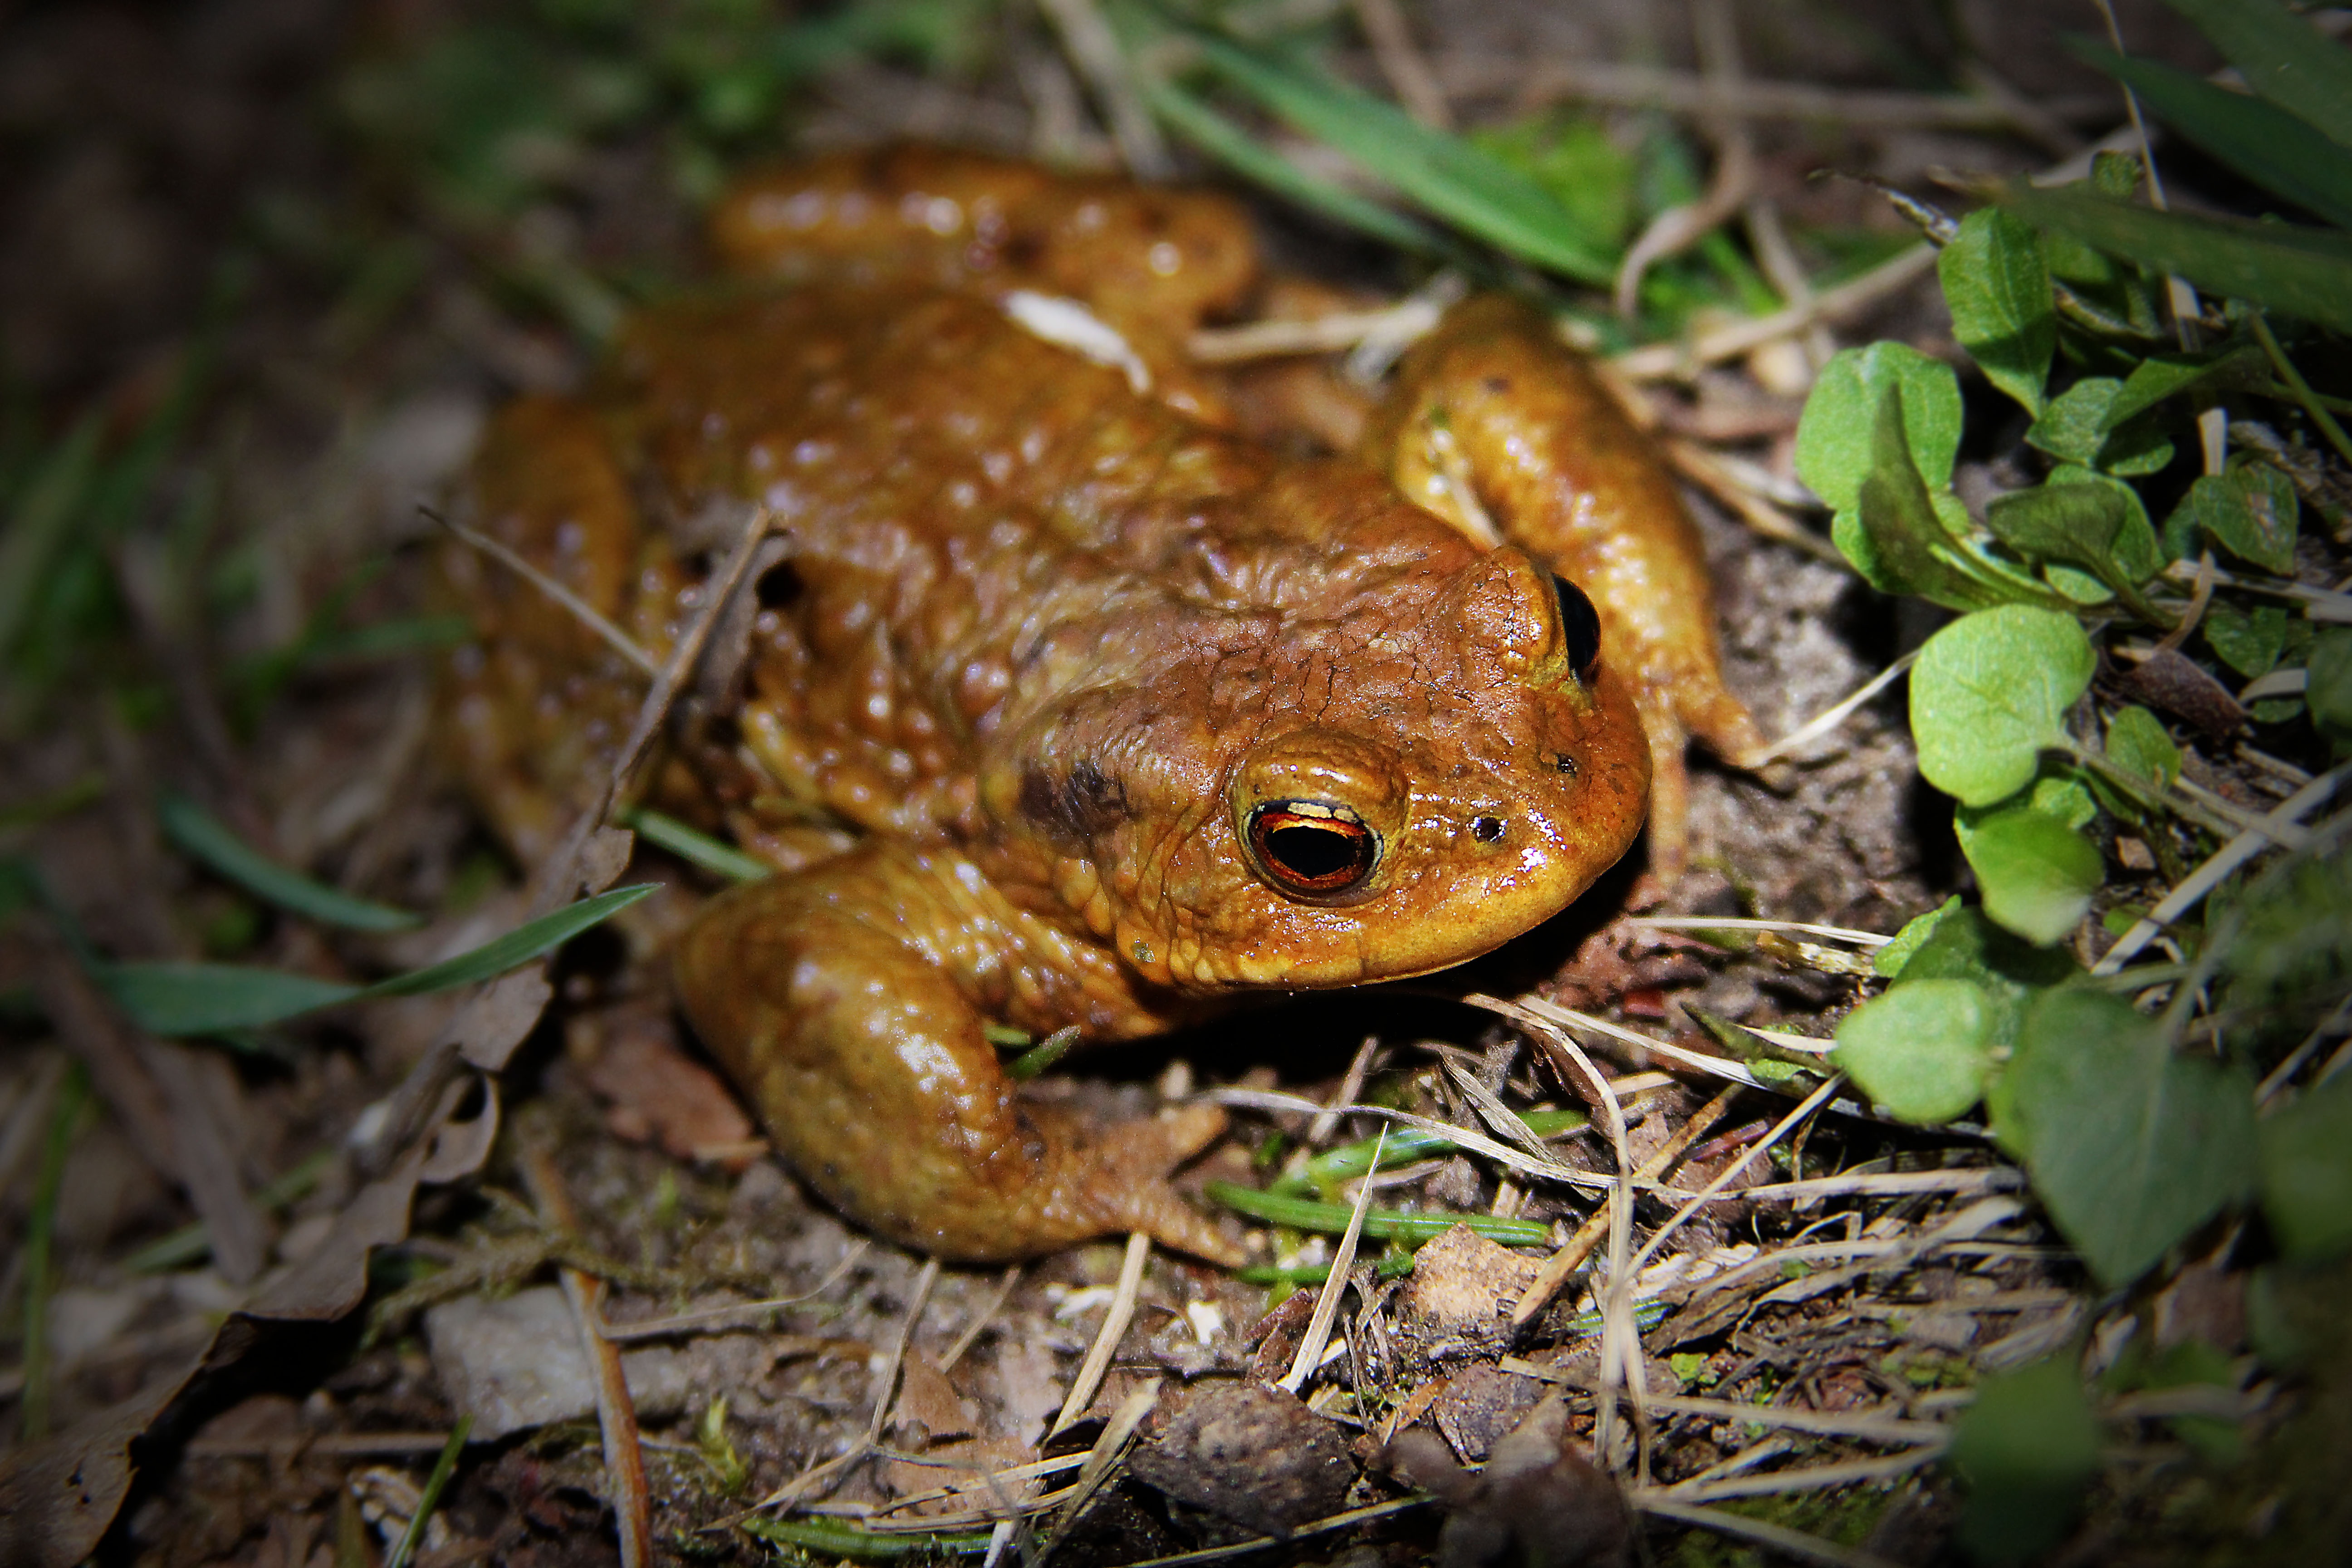
nature, grass, night, animal, photo, dark, pond, wildlife, evening, canon, brown, frog, toad, amphibian, fauna, dry grass, flash, animals, wetland, vertebrate, newt, czech republic, salamander, salamandra, free picture, czech budejovice, abka, bullfrog, ranidae, emydidae, salamandridae, lissotriton, smooth newt, european fire salamander, ski jumper